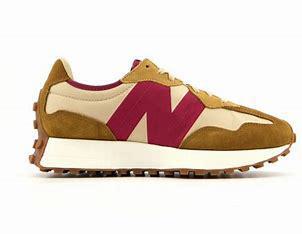
Brand: New
Model: Balance New Balance 327 Marathon